Raymond de Montmorency

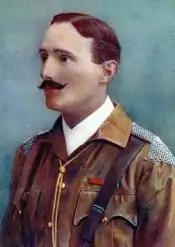

Raymond Harvey Lodge Joseph de Montmorency VC (5 February 1867 – 23 February 1900) was a Canadian recipient of the Victoria Cross (VC), the highest and most prestigious award for gallantry in the face of the enemy that can be awarded to British and Commonwealth forces. (Also considered a Canadian recipient due to his place of birth).